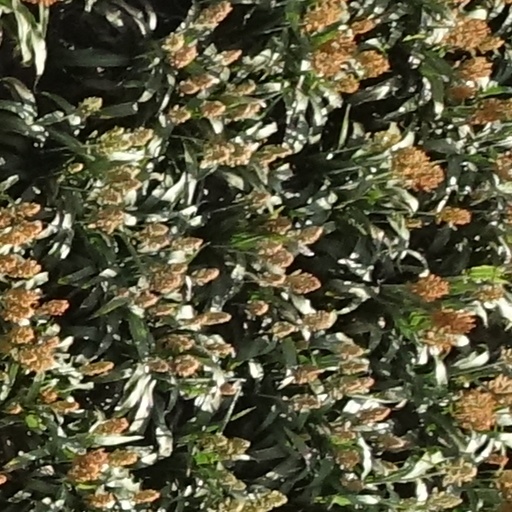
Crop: sorghum